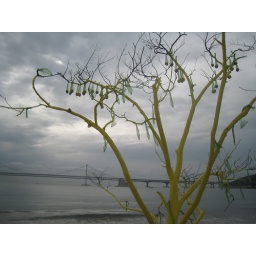
the lemons are hanging in little bags from this sculpture